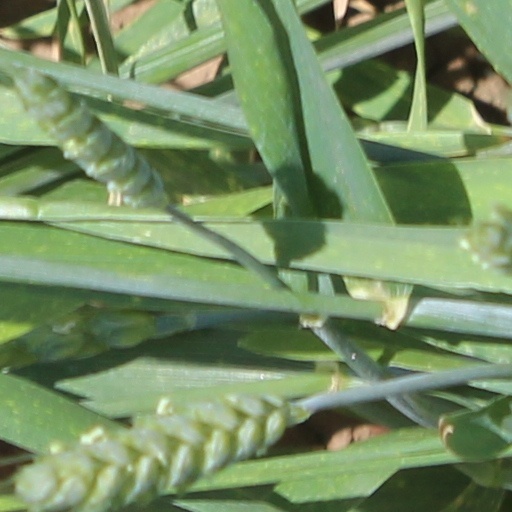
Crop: wheat